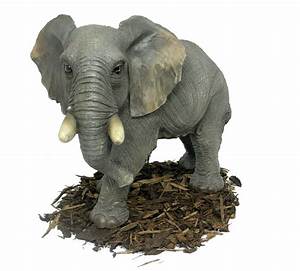
Label: elefante